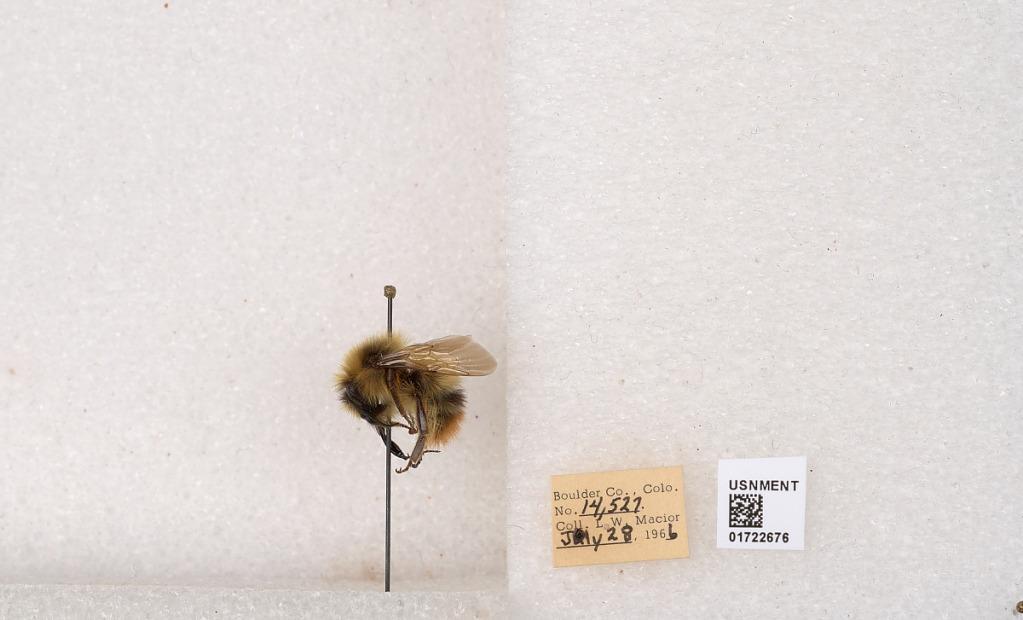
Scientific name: Bombus kirbyellus
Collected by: L. Macior
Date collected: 1966-7-28
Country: United States
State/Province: Colorado
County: Boulder
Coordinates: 40.0925, -105.358